Doomsday (DC Comics)

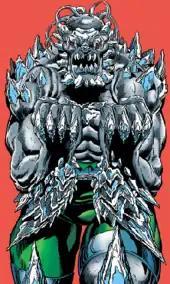
Doomsday in promotional artwork for DC Comics T-shirts, art by Dan Jurgens and Brett Breeding.

As it evolved, the child eventually became able to survive the high temperatures and searing atmosphere, only to be quickly slain by the vicious predators that inhabited the planet. Over time, and without the assistance of Bertron's technology, he gained the ability to thrive on solar energy without the need for food or air, to return to life and adapt to overcome whatever had previously killed him. The Ultimate hunted and exterminated the dangerous predators of Krypton. He then killed Bertron, whom he had come to identify as an enemy.